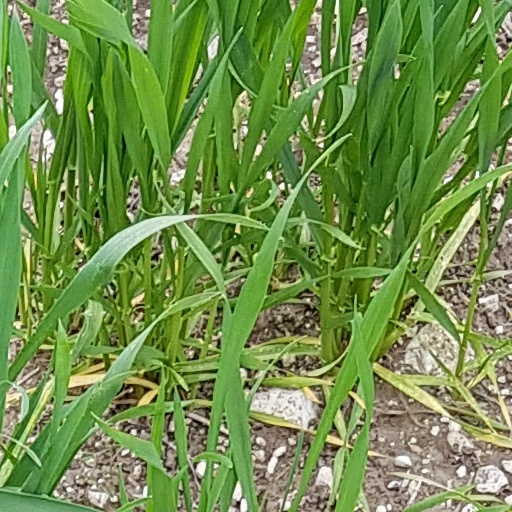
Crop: wheat